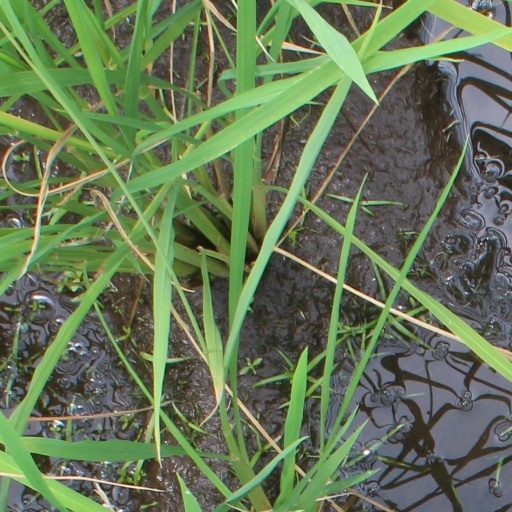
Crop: rice